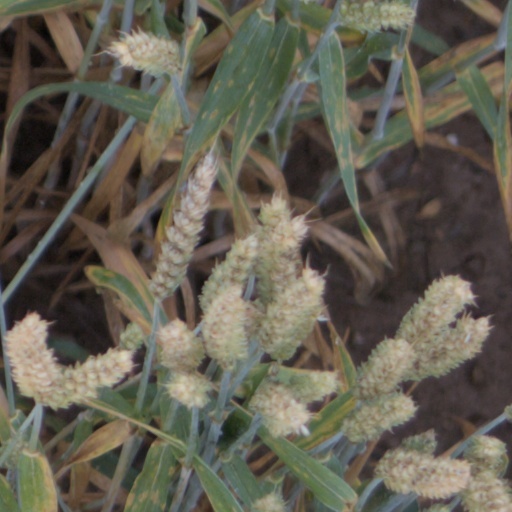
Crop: wheat